Hanford Site

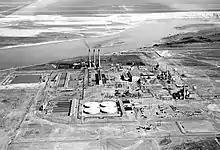
Hanford D and DR Reactors

While this was being considered by the AEC, GE experimented with annealing, and found that if the reactors were run at and then slowly cooled, the graphite's crystalline structure could be restored. The reactors could be run at higher temperatures by increasing the power level. Some helium in the atmosphere surrounding the reactors was replaced with carbon dioxide, which conducted heat less efficiently. This allowed more heat to build up in the graphite. To reduce the incidence of cans jamming, their size was reduced from . More plutonium was produced by keeping the fuel elements in the reactor longer. Instead of pushing the entire tube out, half of it was, allowing elements to spend time in parts of the reactor where the neutron flux was less dense. The old reactors could now be run much longer. In December, the AEC approved a scaled-back construction plan, with only one replacement reactor, at siteD (called DR), and one reactor at a new site (called H). The new reactors used the same designs as the wartime ones, although they had more pure graphite to allow them to be run at higher power levels, and smaller graphite blocks surrounding the process tubes to restrict expansion.